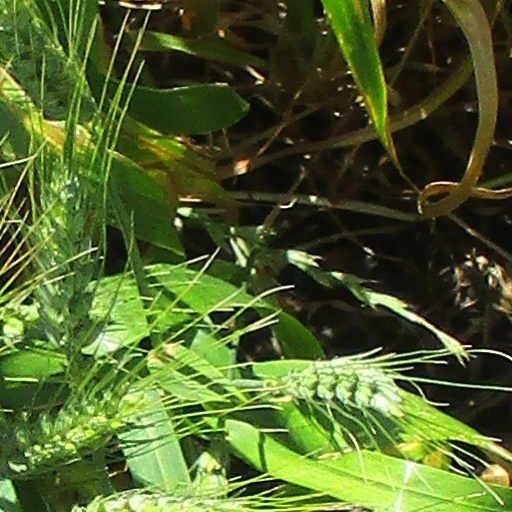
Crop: wheat